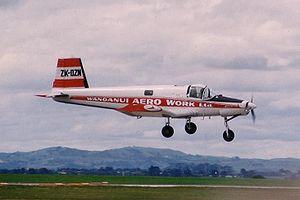
Le Fletcher Fu-24 Utility est un appareil de travail agricole conçu aux États-Unis pour répondre à une demande néo-zélandaise dans les années 1950. Il connaît encore aujourd'hui un certain succès et des dérivés sont toujours en production.